Agenor Romuald Gołuchowski

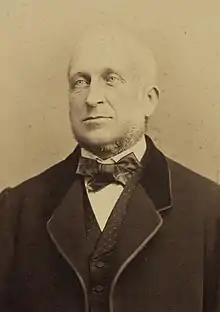
Agenor Romuald Gołuchowski, 1875

Count Agenor Romuald Gołuchowski (8 February 1812, Skala-Podilska, Galicia – 3 August 1875, Lwów, Galicia) was a Polish-Austrian conservative politician, member of parliament of Austria, Minister of Interior and governor of Galicia, and father of Agenor Maria Gołuchowski and Adam Gołuchowski. Gołuchowski was a confidant and key advisor to the Emperor Franz Joseph.